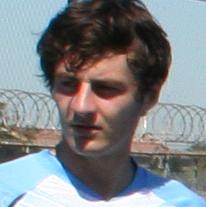
Age: 18